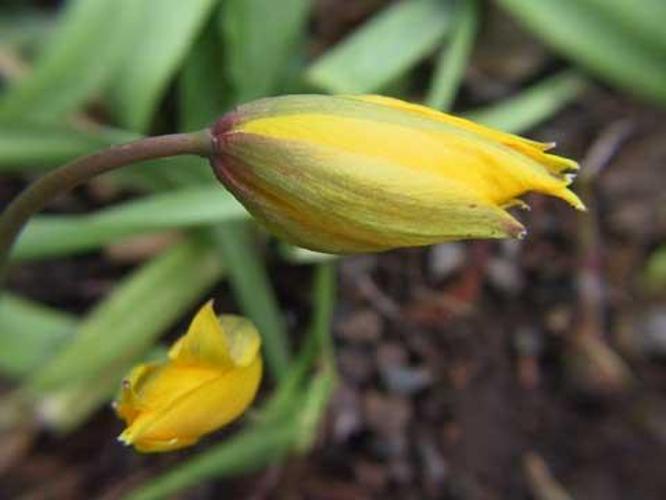
Flower: Tulip